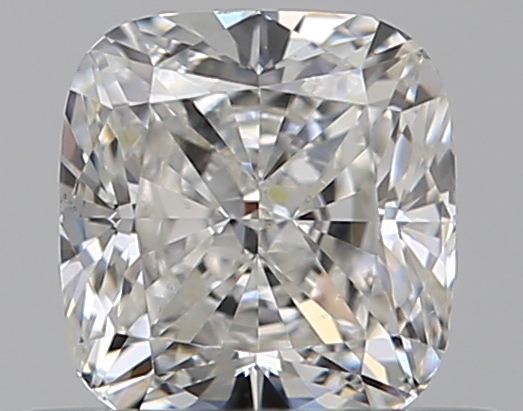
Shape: cushion
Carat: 0.5
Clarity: SI1
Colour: G
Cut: EX
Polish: EX
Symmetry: VG
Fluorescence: N
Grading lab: GIA
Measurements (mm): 4.58 x 4.34 x 2.92